Brave New Words

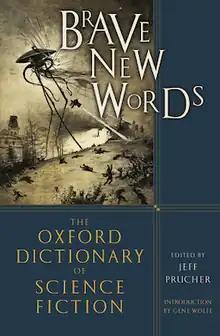

Brave New Words: The Oxford Dictionary of Science Fiction is a book published in 2007 by the Oxford University Press. It was edited by Jeff Prucher, with an introduction by Gene Wolfe.